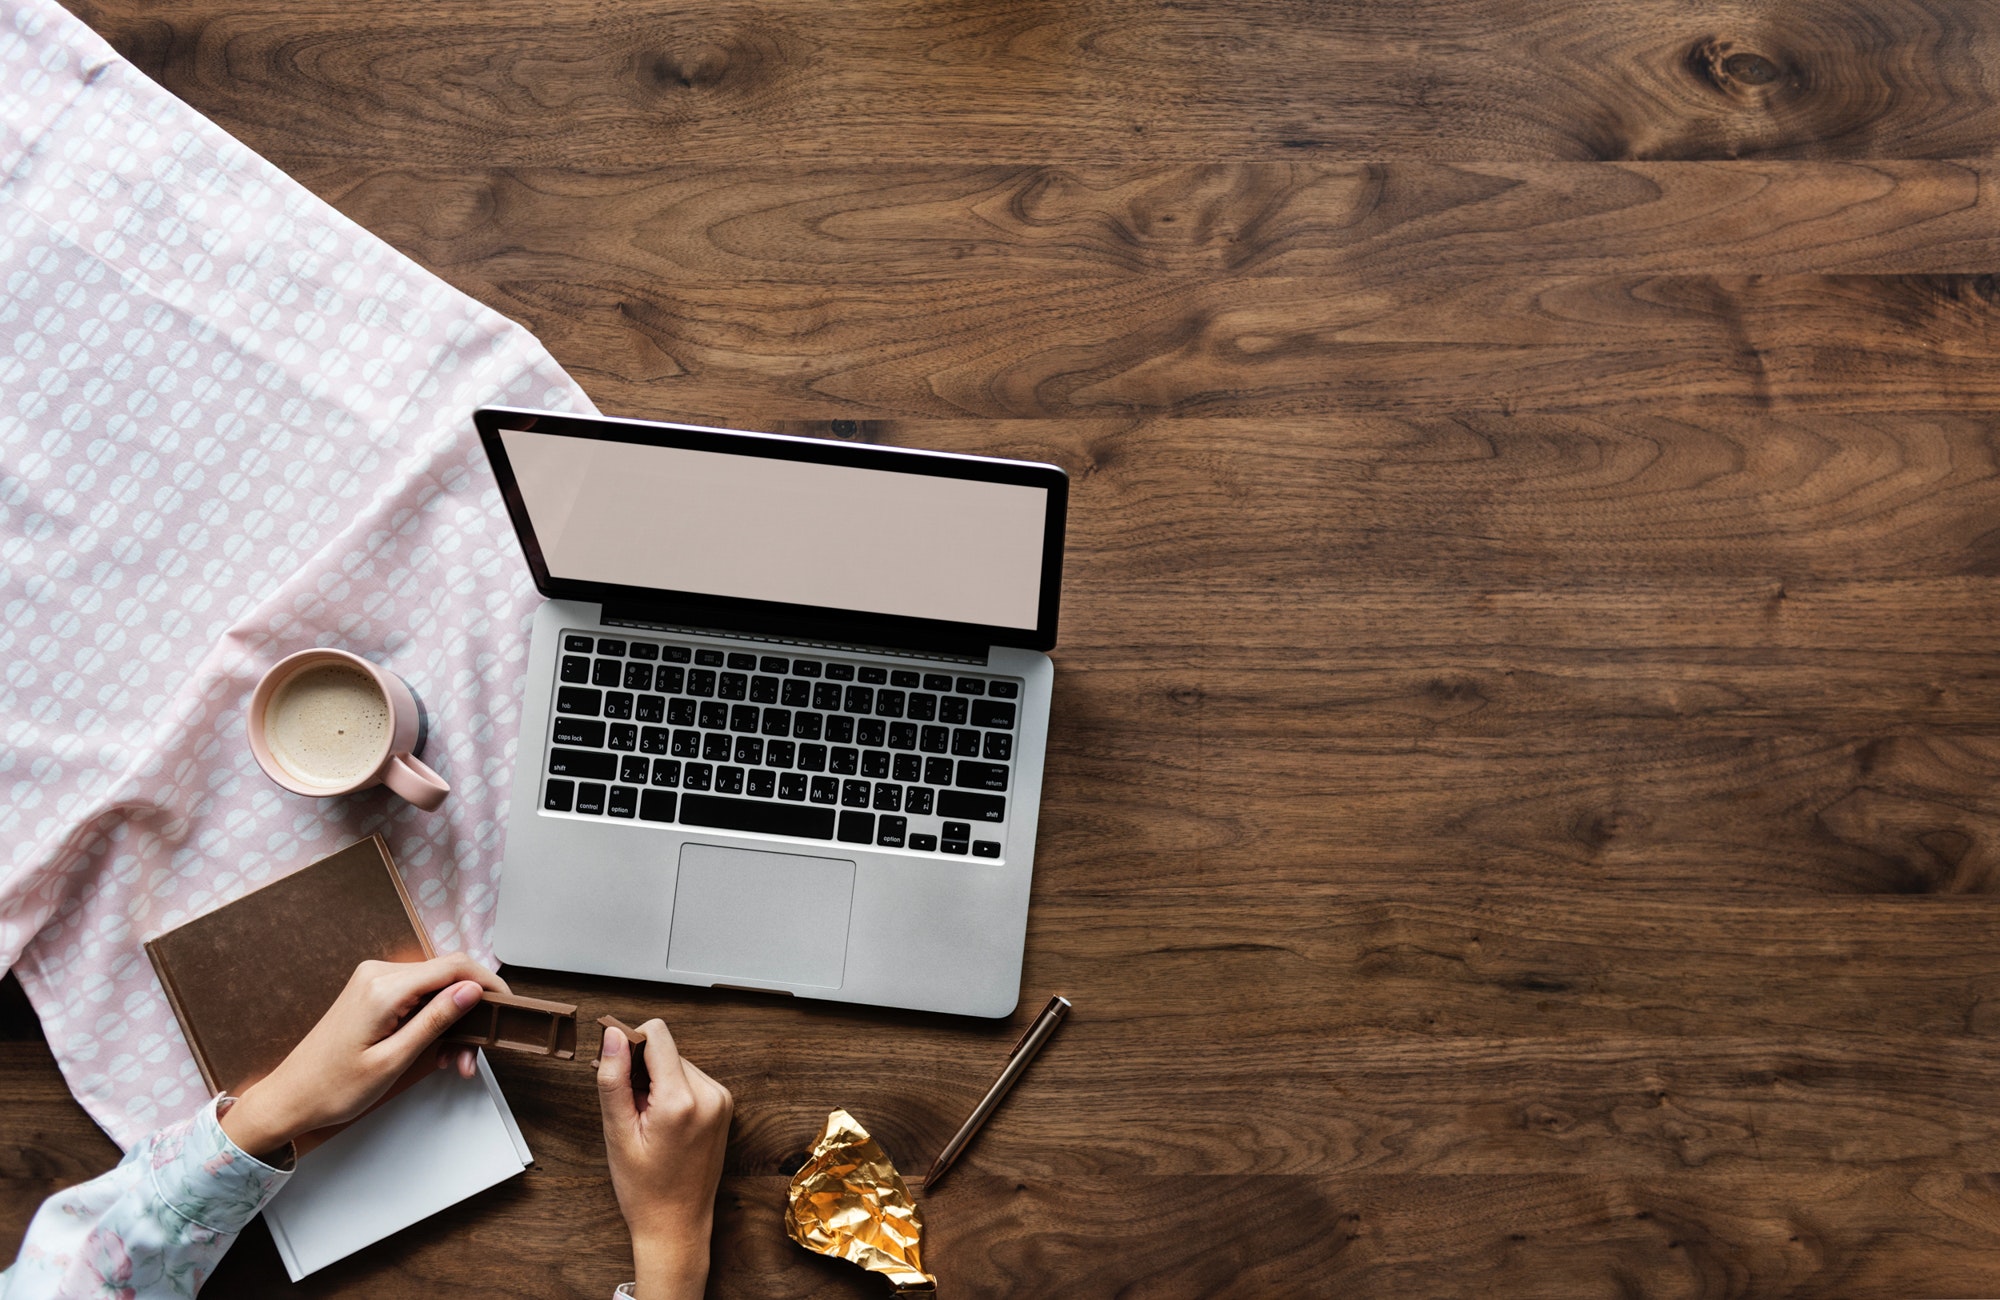
desk, font, technology, room, wood, office equipment, furniture, floor